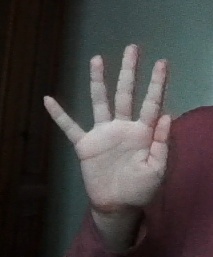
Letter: sheen